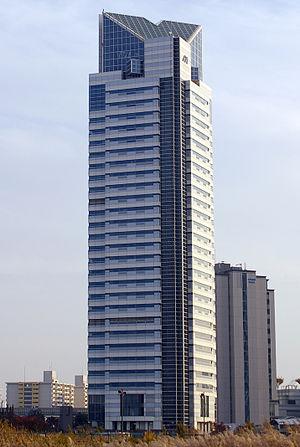
Mizuno est un équipementier sportif d'origine japonaise. La société fut fondée à Osaka en 1906 par Rihachi Mizuno. Mizuno est aujourd'hui une société internationale qui fabrique des équipements et vêtements de sport dédiés au judo, golf, football, handball, course à pied, baseball, badminton, volleyball, rugby, natation, ski, tennis de table et cyclisme.